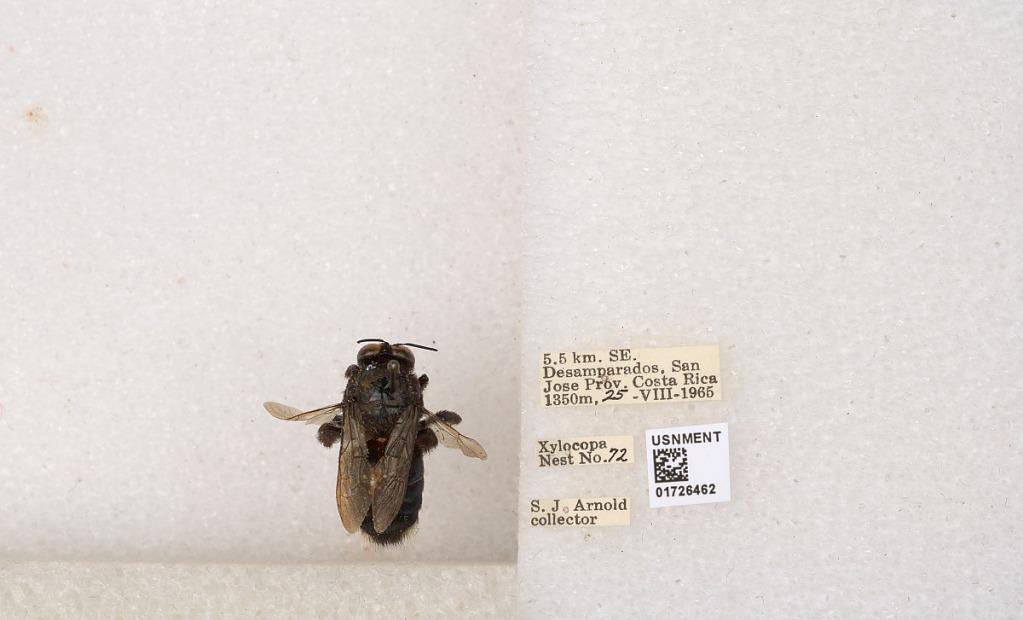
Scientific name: Xylocopa (Schonnherria) lateralis Say
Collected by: J. Araujo
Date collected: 1965-8-25
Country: Costa Rica
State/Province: San Jose
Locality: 5.5 km. SE. Desamparados